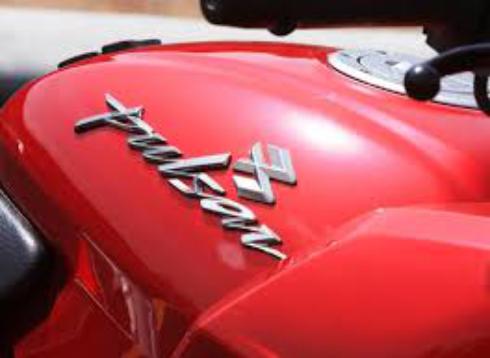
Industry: Others